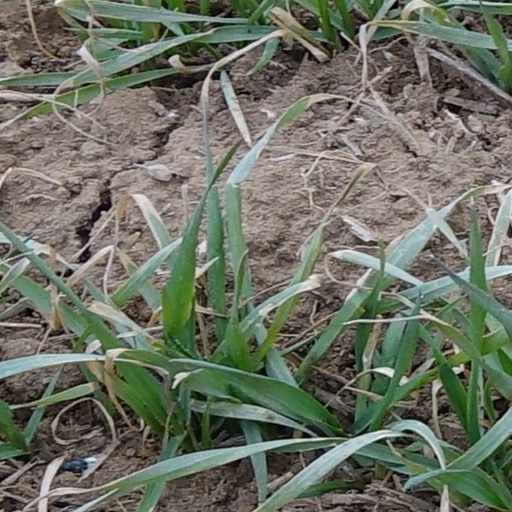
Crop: wheat